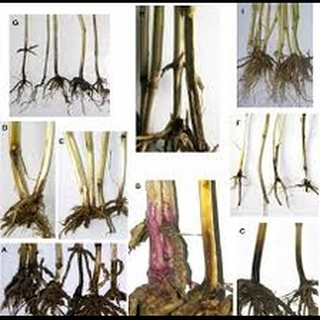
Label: wheat_common_root_rot